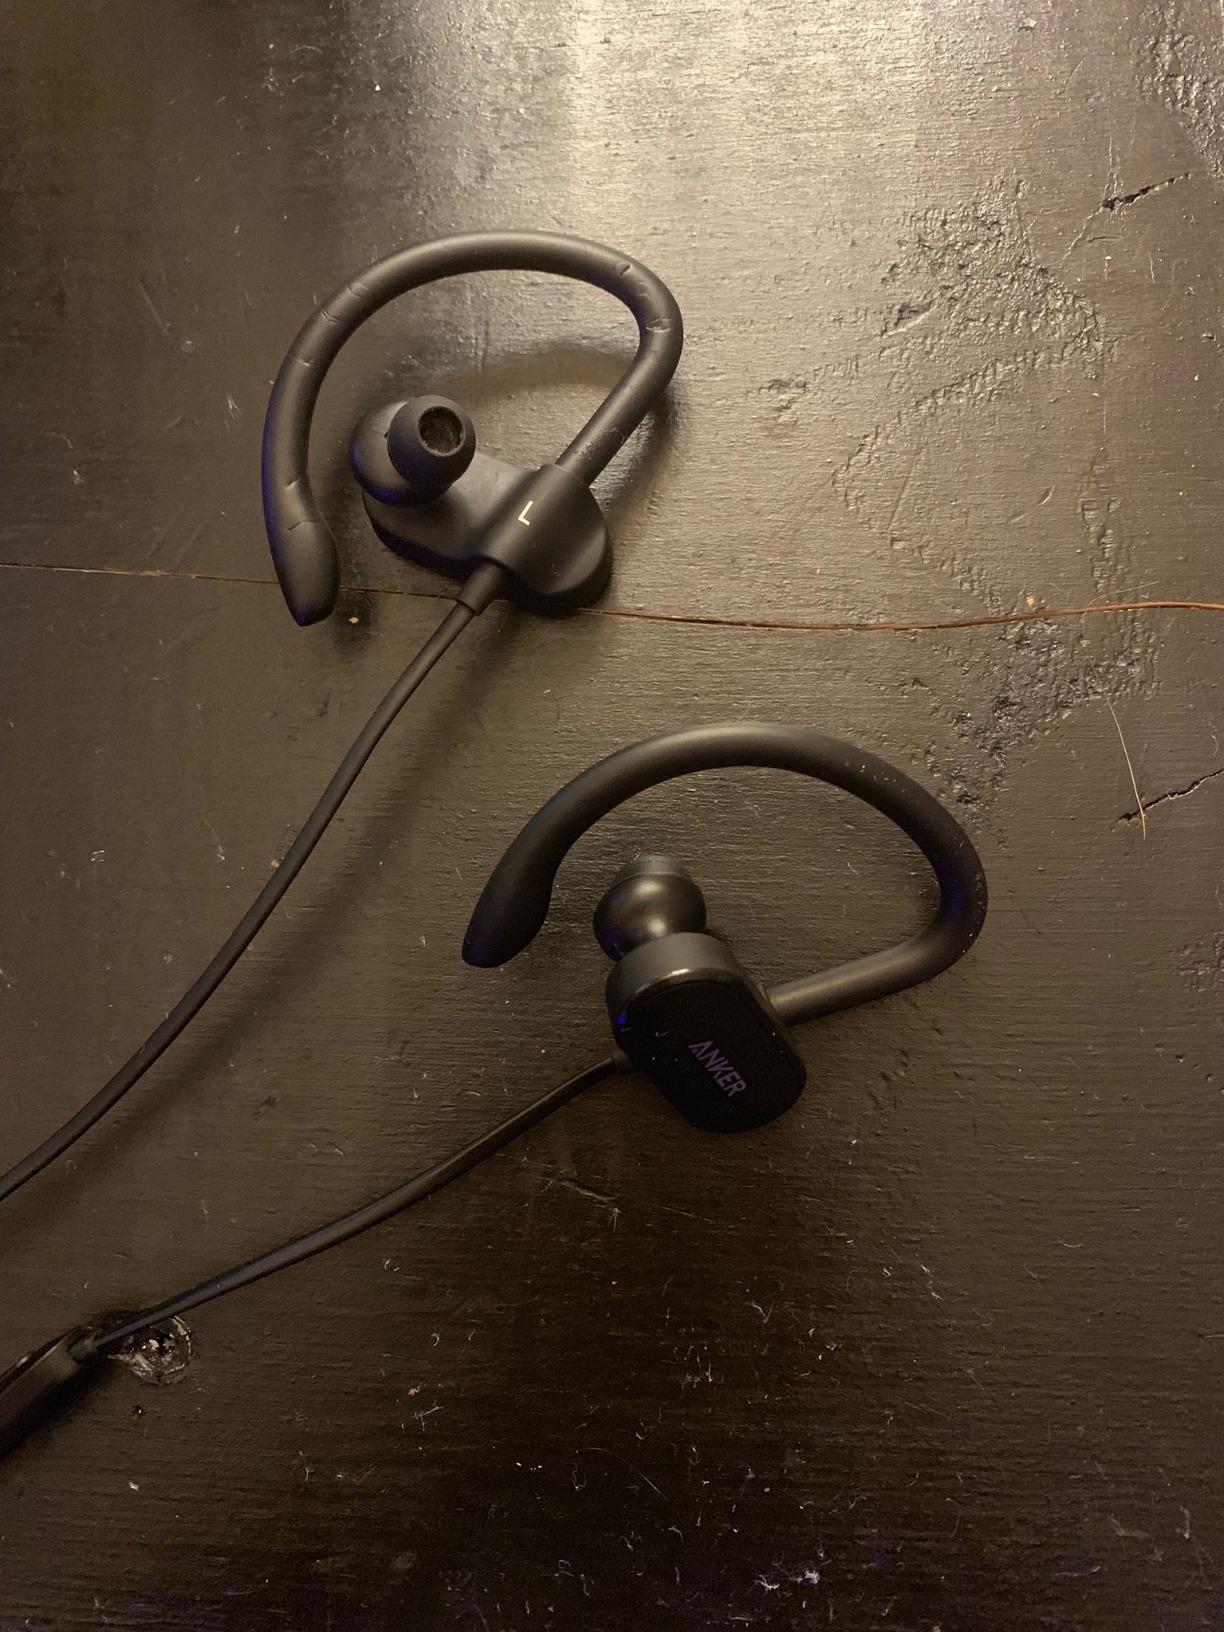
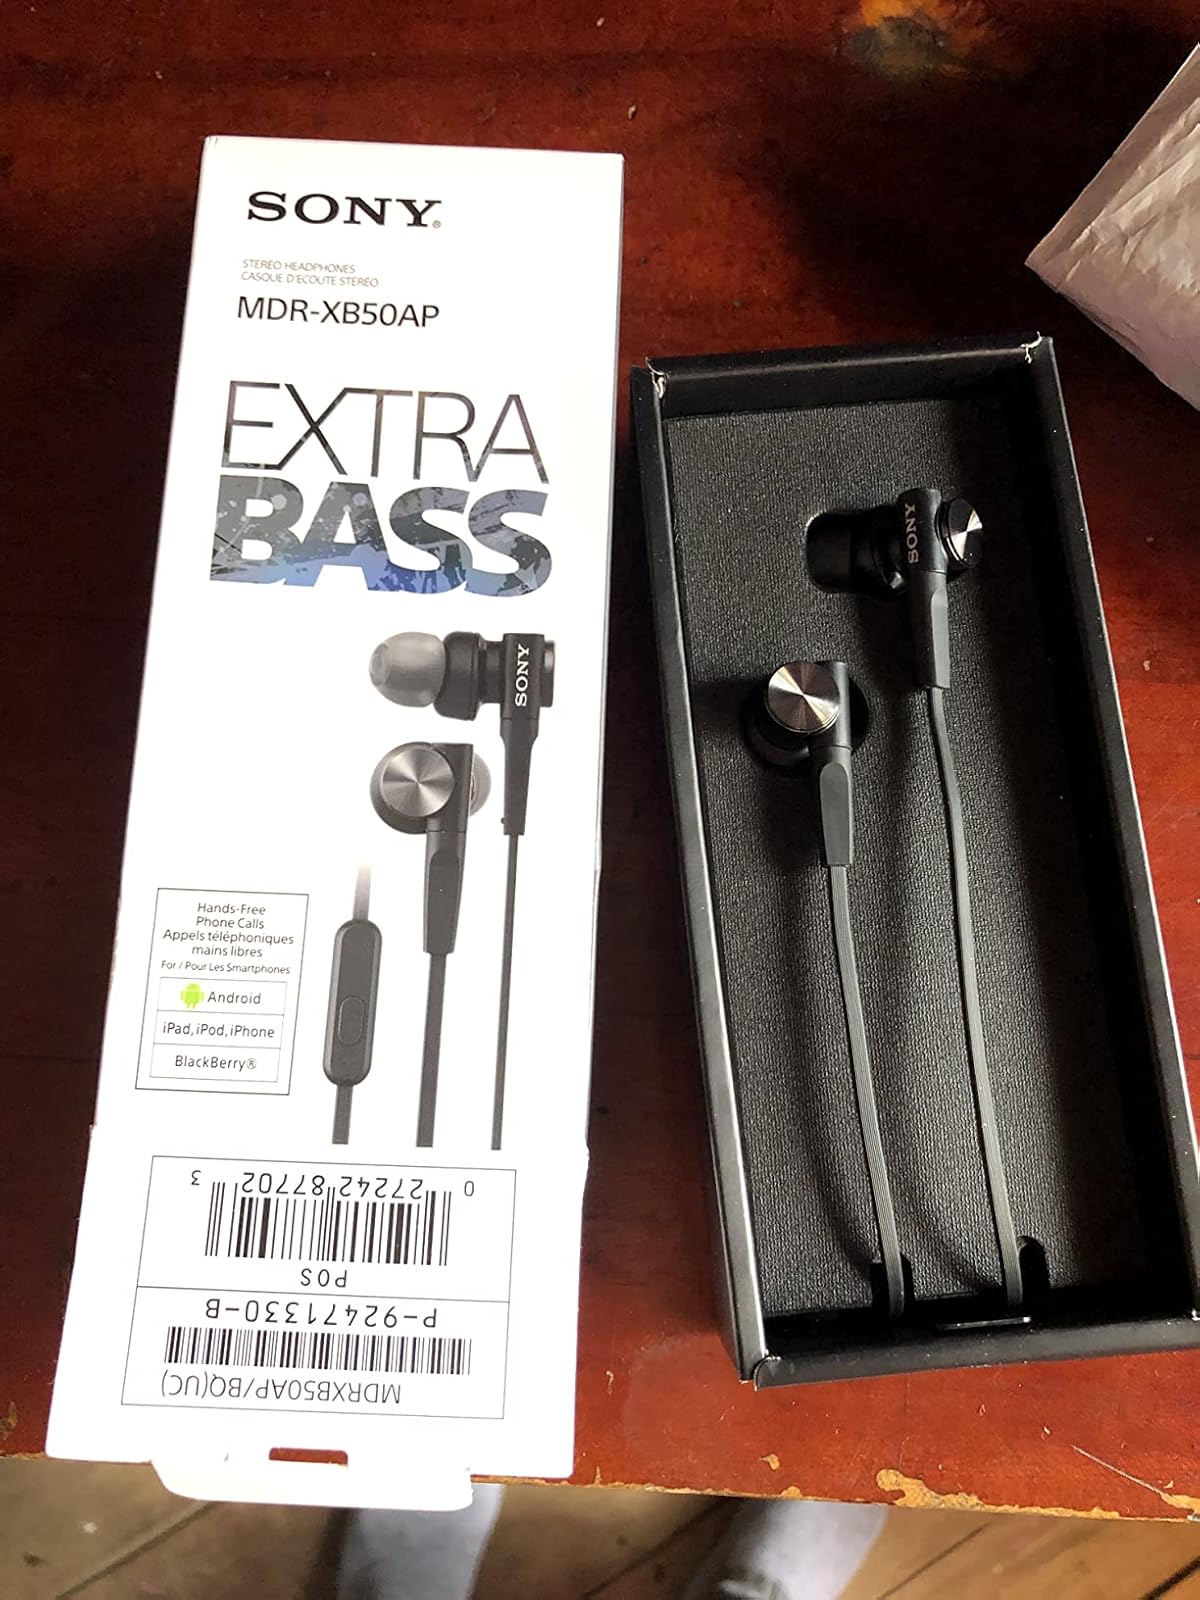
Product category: headphones
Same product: no